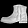
Label: Ankle boot